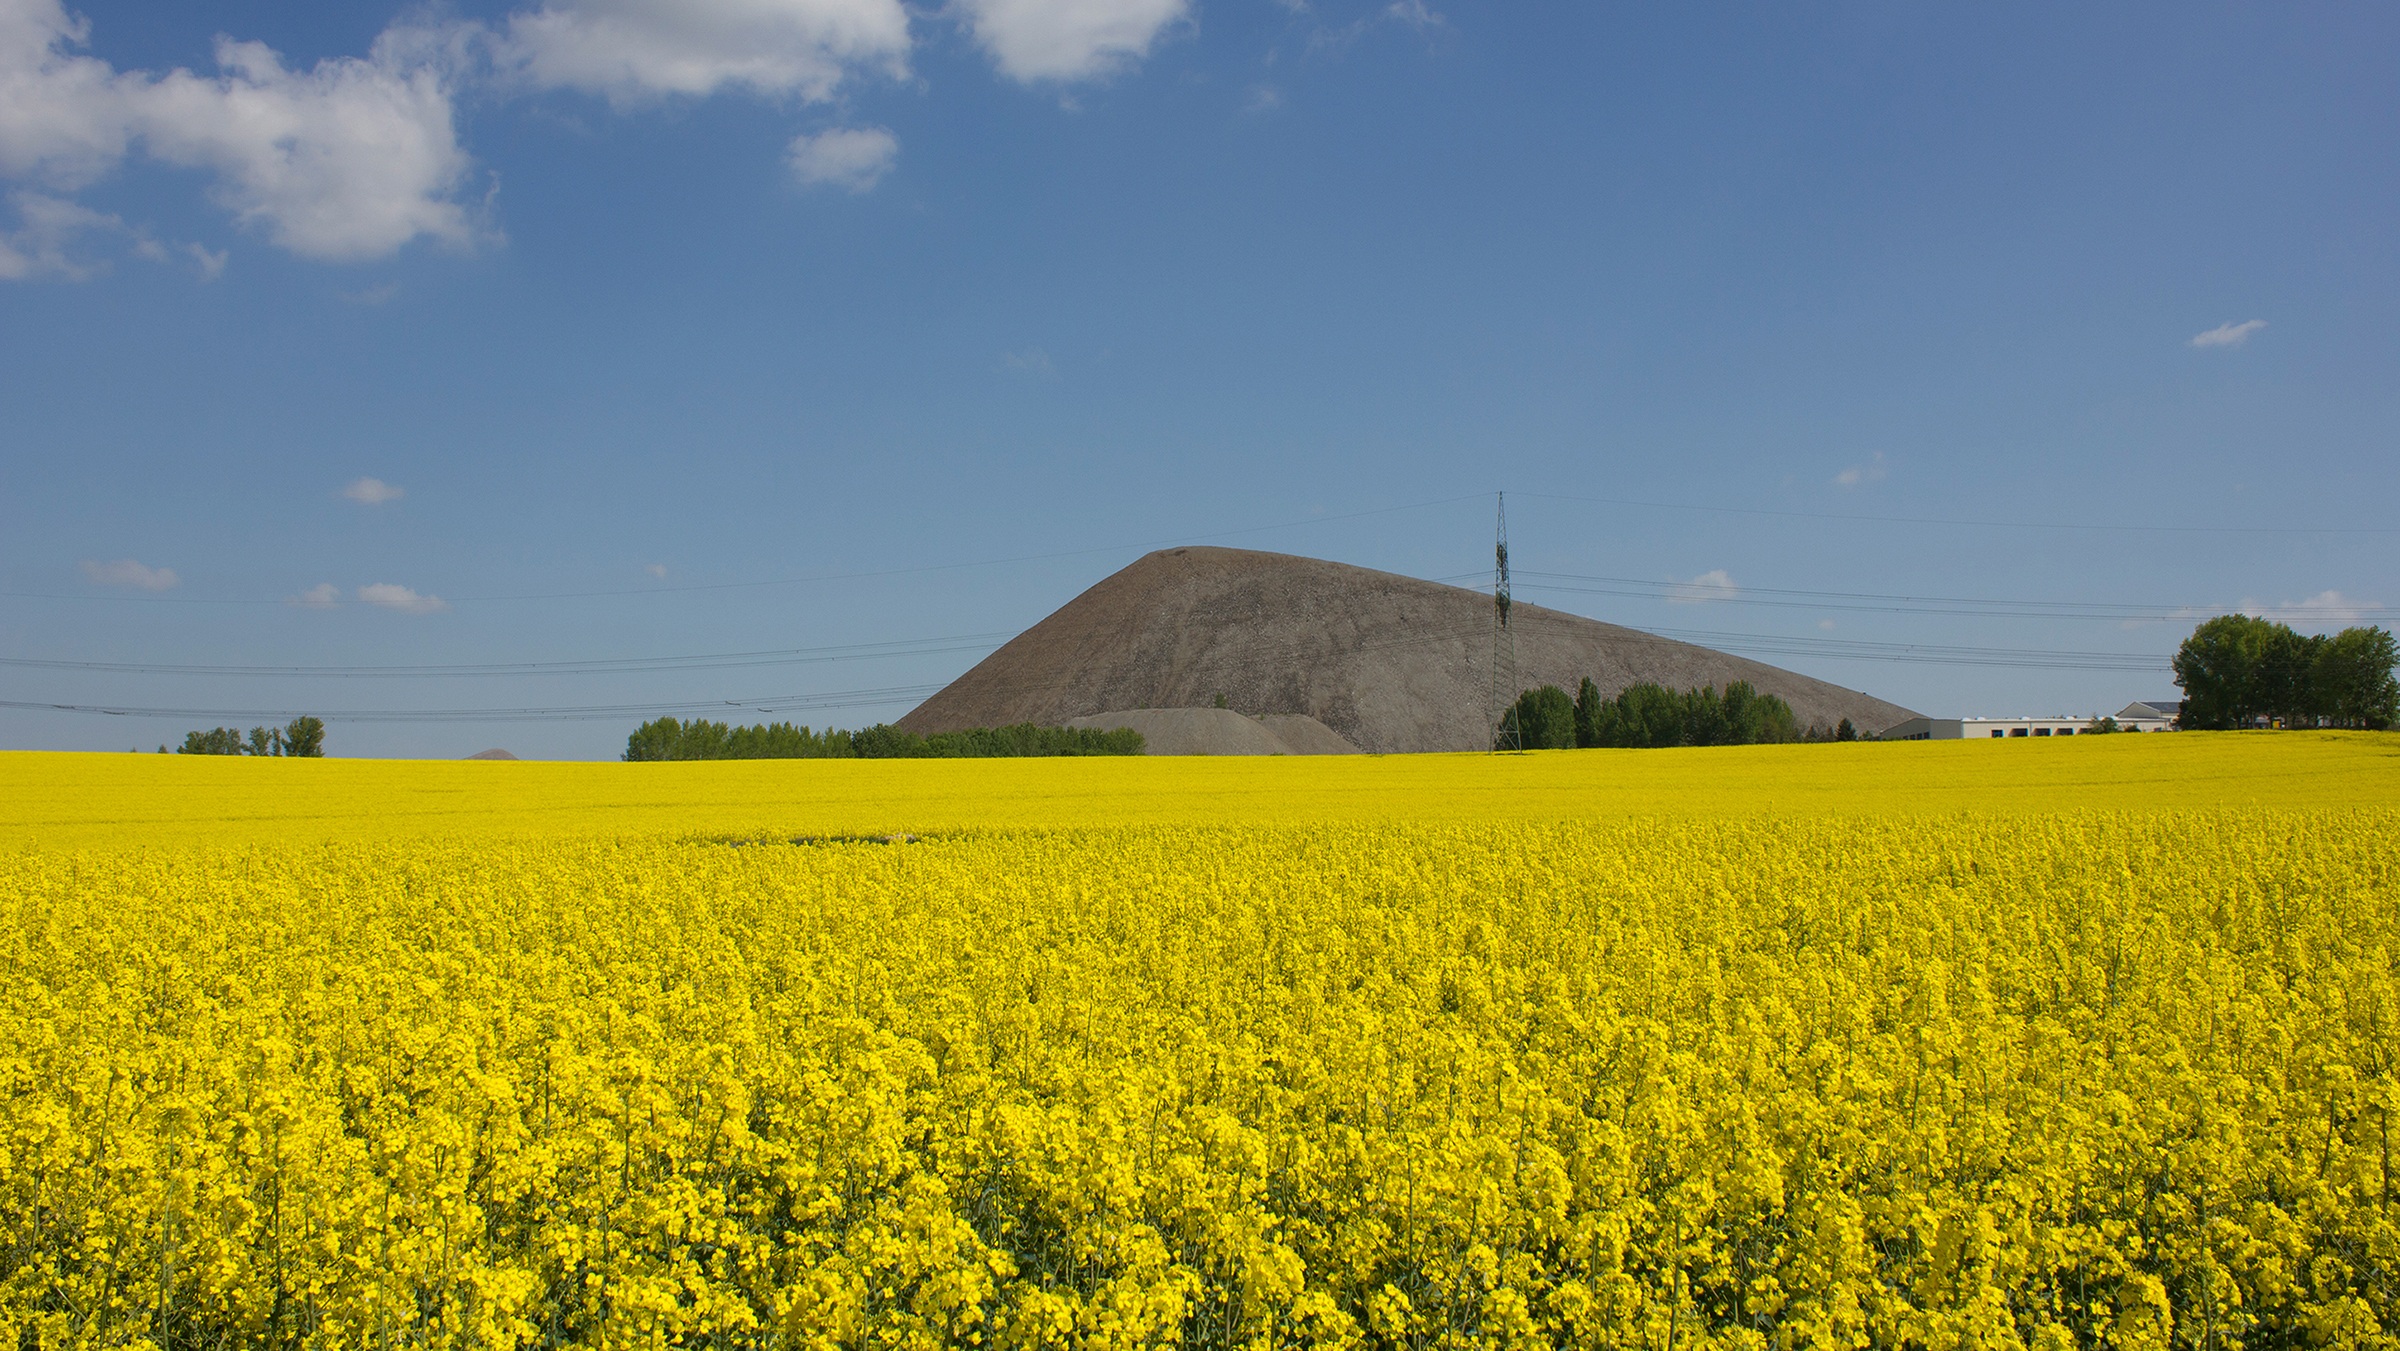
nature, horizon, plant, field, meadow, prairie, flower, food, produce, vegetable, crop, agriculture, plain, rapeseed, grassland, dump, canola, brassica, mining, rural area, flowering plant, field of rapeseeds, halde with rape, mansfeld's dharz, grass family, land plant, mustard plant, mustard and cabbage family, brassica rapa